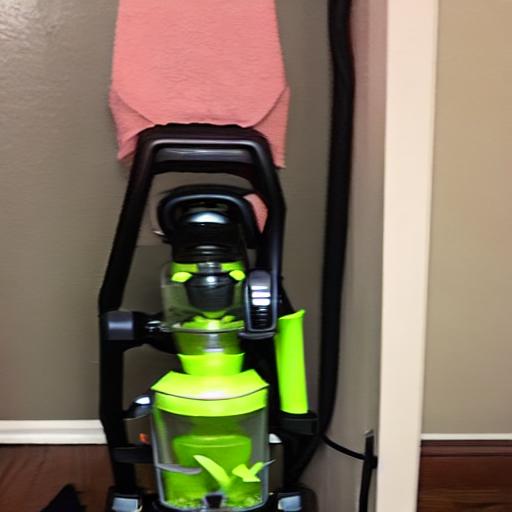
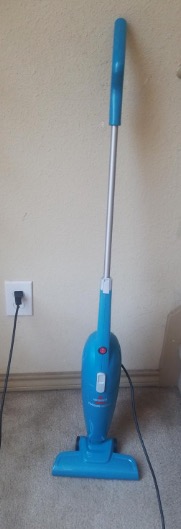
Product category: items_vacuum
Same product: no